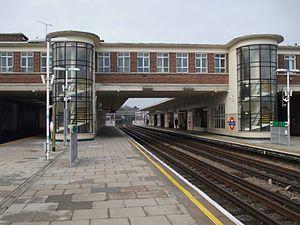
East Finchley est une station du métro de Londres.